Jai Bhim Comrade

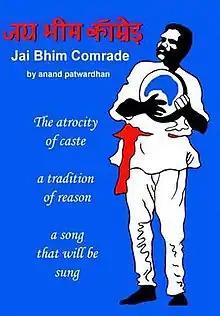
DVD cover

Jai Bhim Comrade is a 2011 Indian documentary film directed by Anand Patwardhan. The film begins with a description of police violence in the 1997 Ramabai killings. It goes on to explore various aspects of the lives and politics of Dalit people in Mumbai. The film took 14 years to produce, and was released in 2011 after the conclusion of the court trials that followed the Ramabai incident. The film was widely shown both nationally and internationally, and received an overwhelmingly positive reaction. It has won numerous national and international awards.